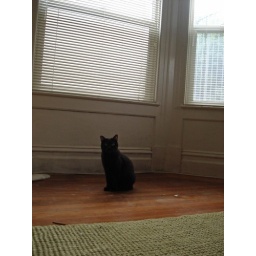
very clean agnes sits in the very dirty bay window